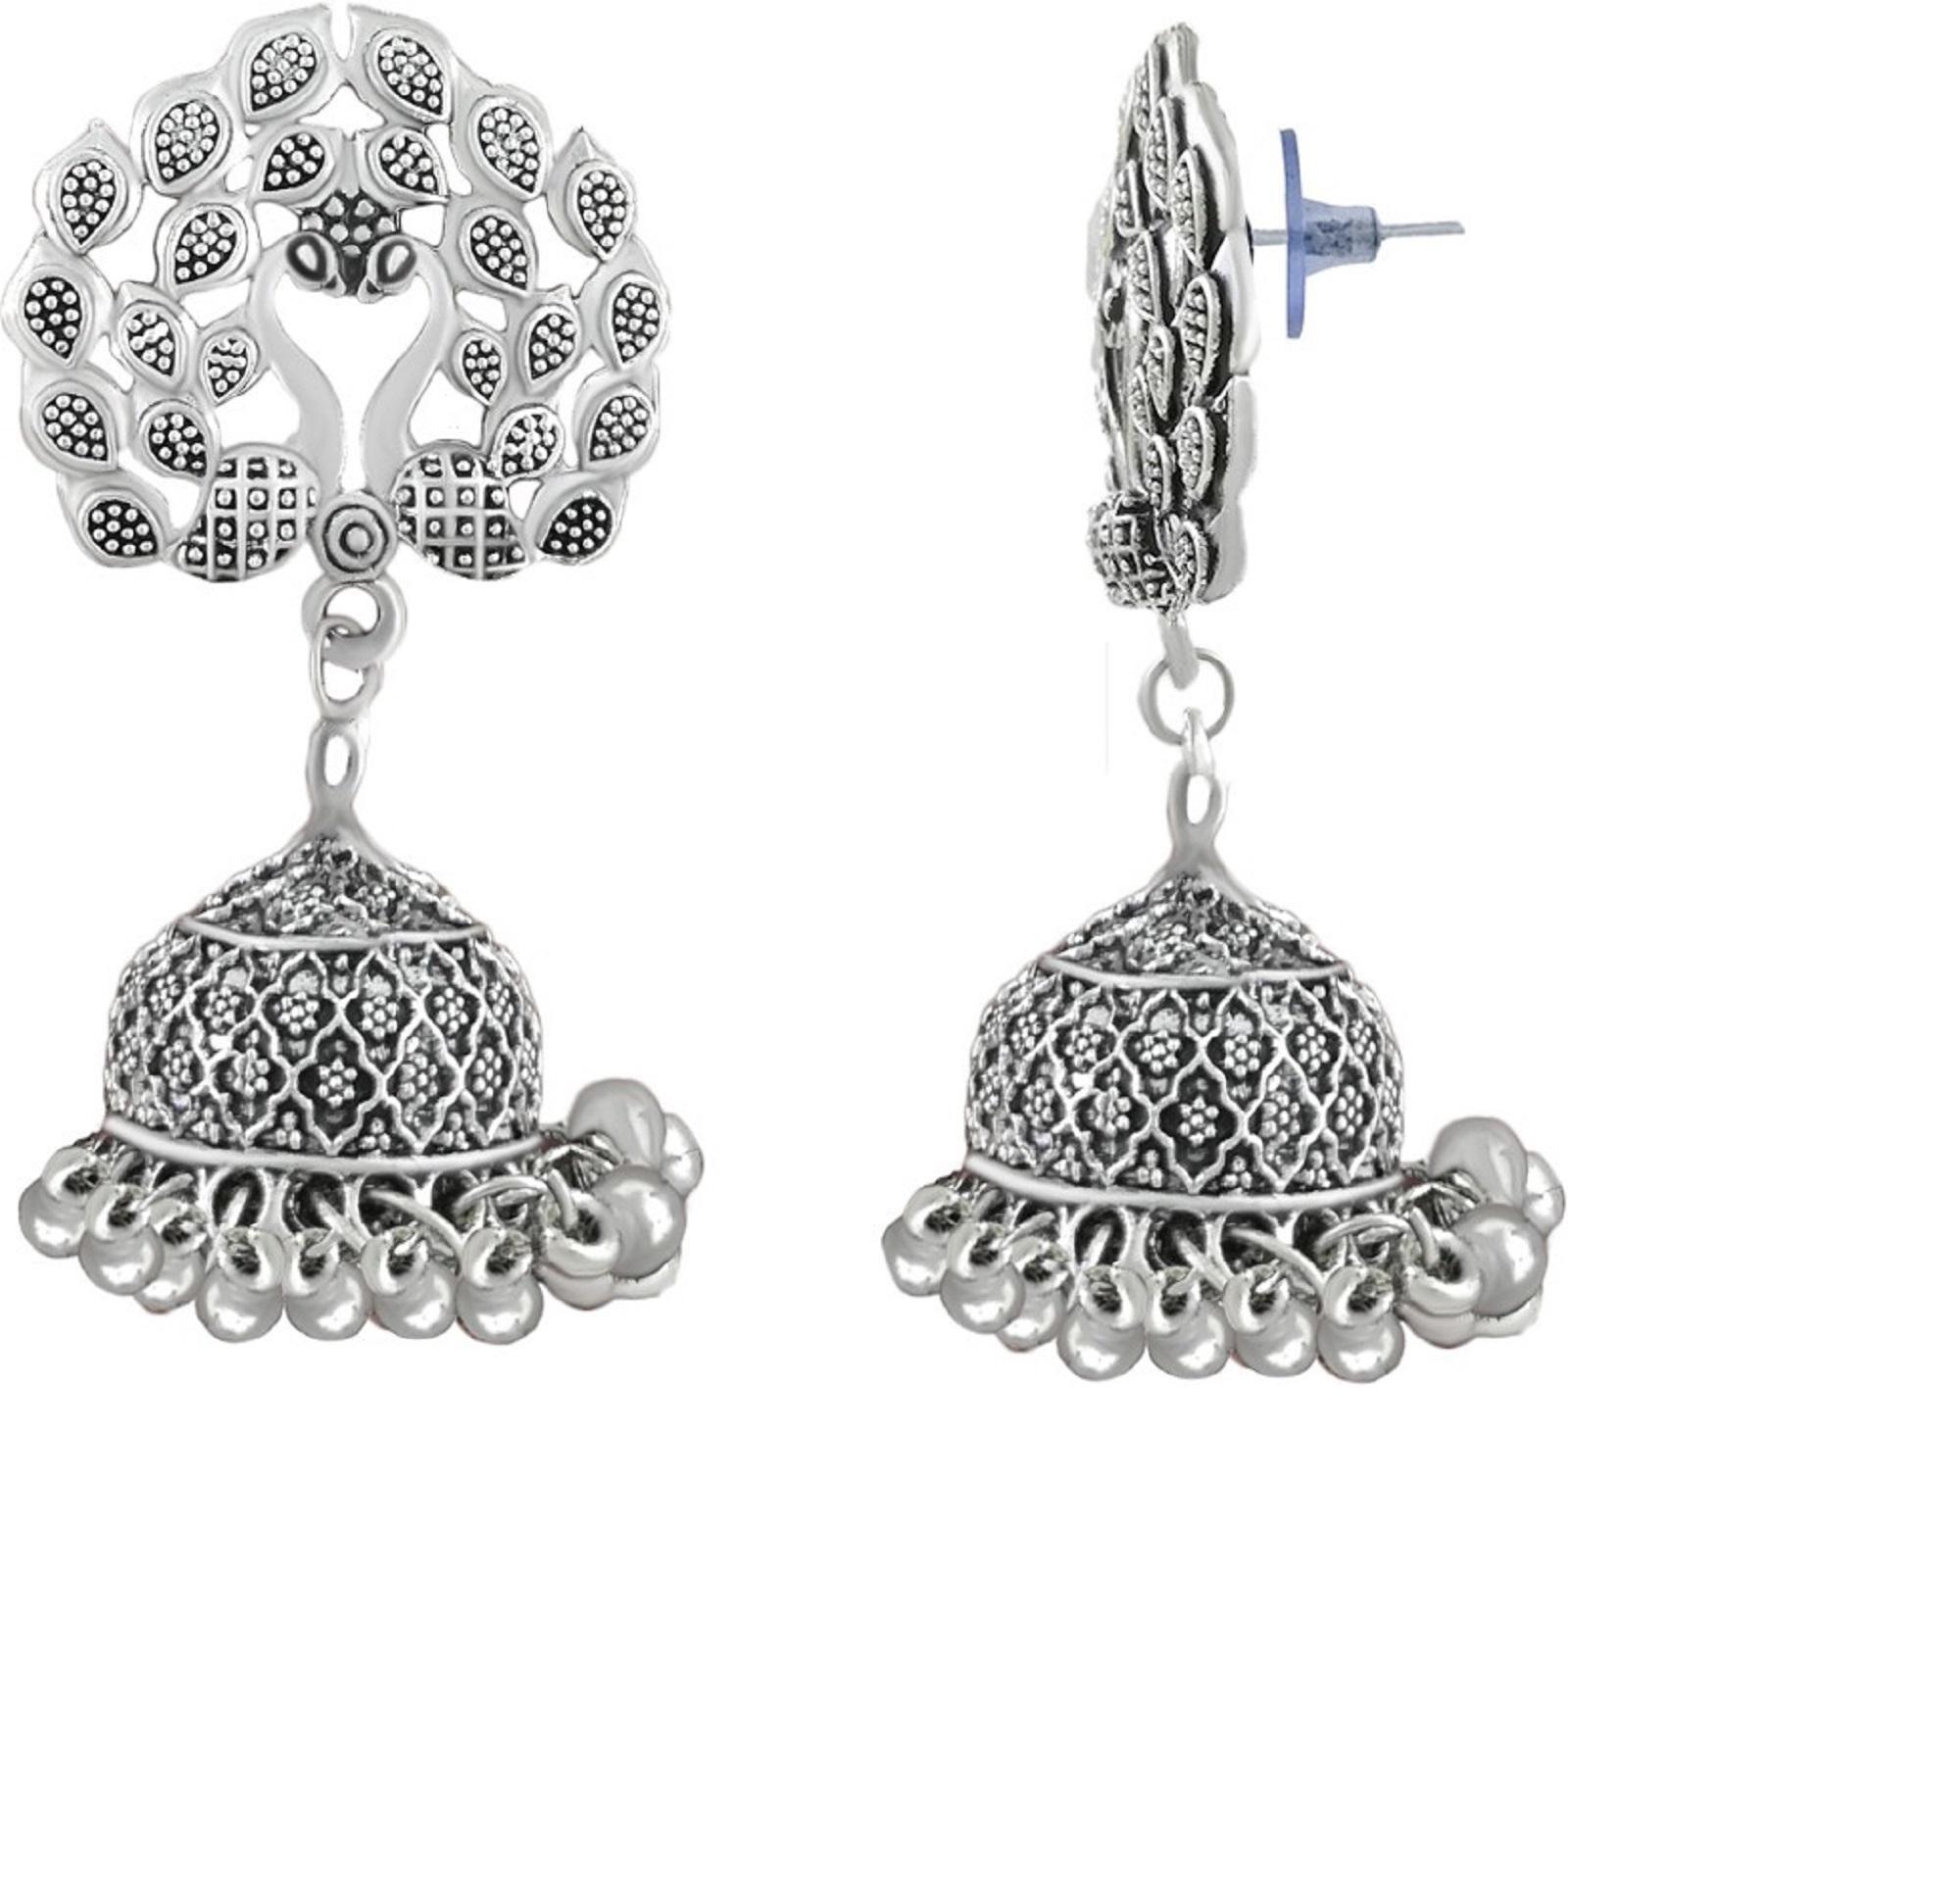
Gift Nest CHP130 GoldPlated Ganesha Ganpati Pendant for Unisex
Type: Necklaces & Pendants
Brand: GIFT NEST
Price: Rs. 259
 GIFT NEST The layered design adds depth and dimension to the necklace, creating an elegant and fashionable accessory that can enhance both formal and casual outfits.This pearl necklace is a versatile piece that can be worn on special occasions, such as weddings, parties, or formal events.
Features: Base Metal - Alloy,Plating - Gold Plated,Type - Pendant with Chain,Sizes - Free Size